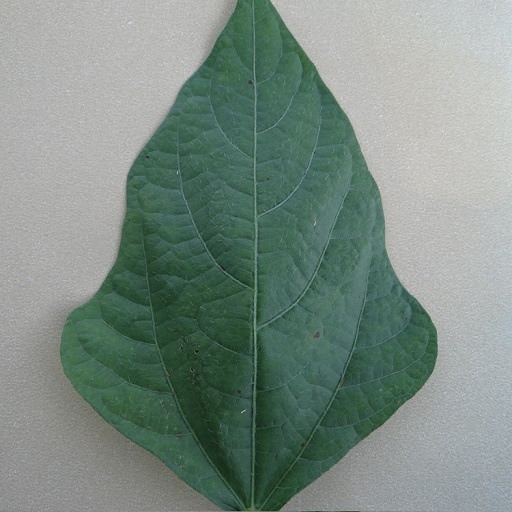
Label: Healthy